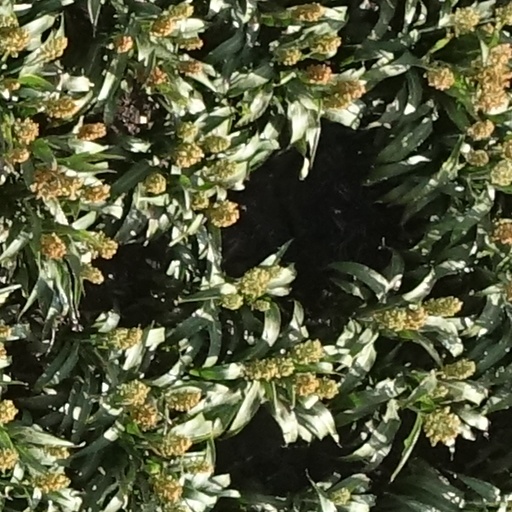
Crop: sorghum